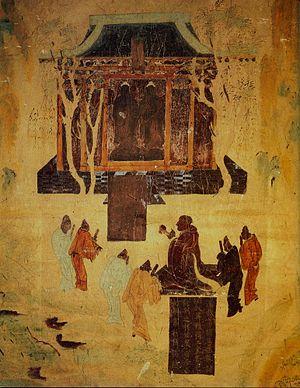
Le bouddhisme mahāyāna arrive en Chine par la route de la soie, au début du Iᵉʳ ou IIᵉ siècle, pendant la dynastie Han.
Han Wudi, de son nom personnel Liu Che, est le septième empereur de la dynastie Han de Chine, régnant à partir du 9 mars 141 av. J.-C. et jusqu'à sa mort. Il est considéré, avec les empereurs Tang Taizong et Kangxi comme l'un des plus grands empereurs de l'histoire de la Chine.
Cette page concerne l'année 141 av. J.-C. du calendrier julien proleptique.